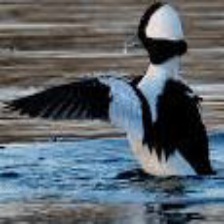
Species: BUFFLEHEAD
Scientific name: BUCEPHALA ALBEOLA
ImageNet parent category: drake